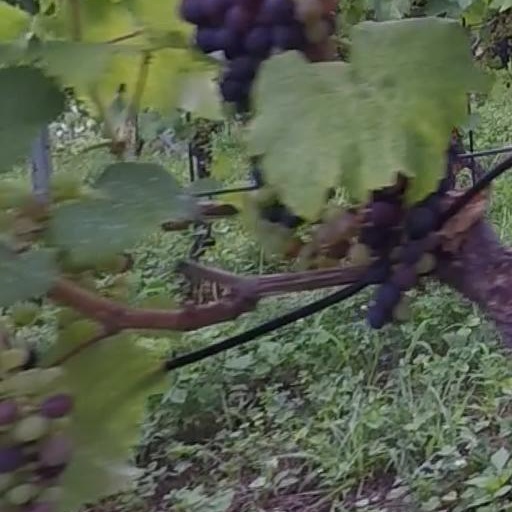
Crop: grape